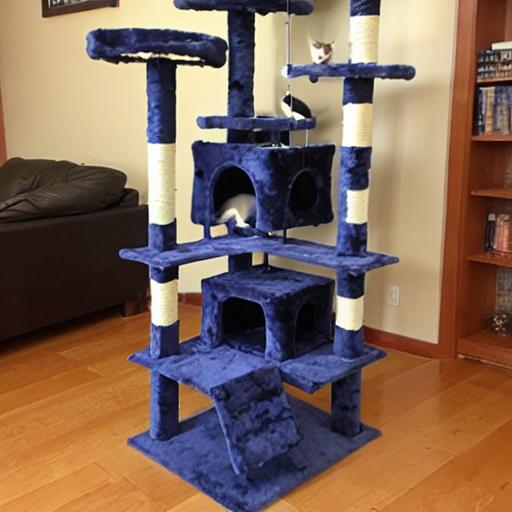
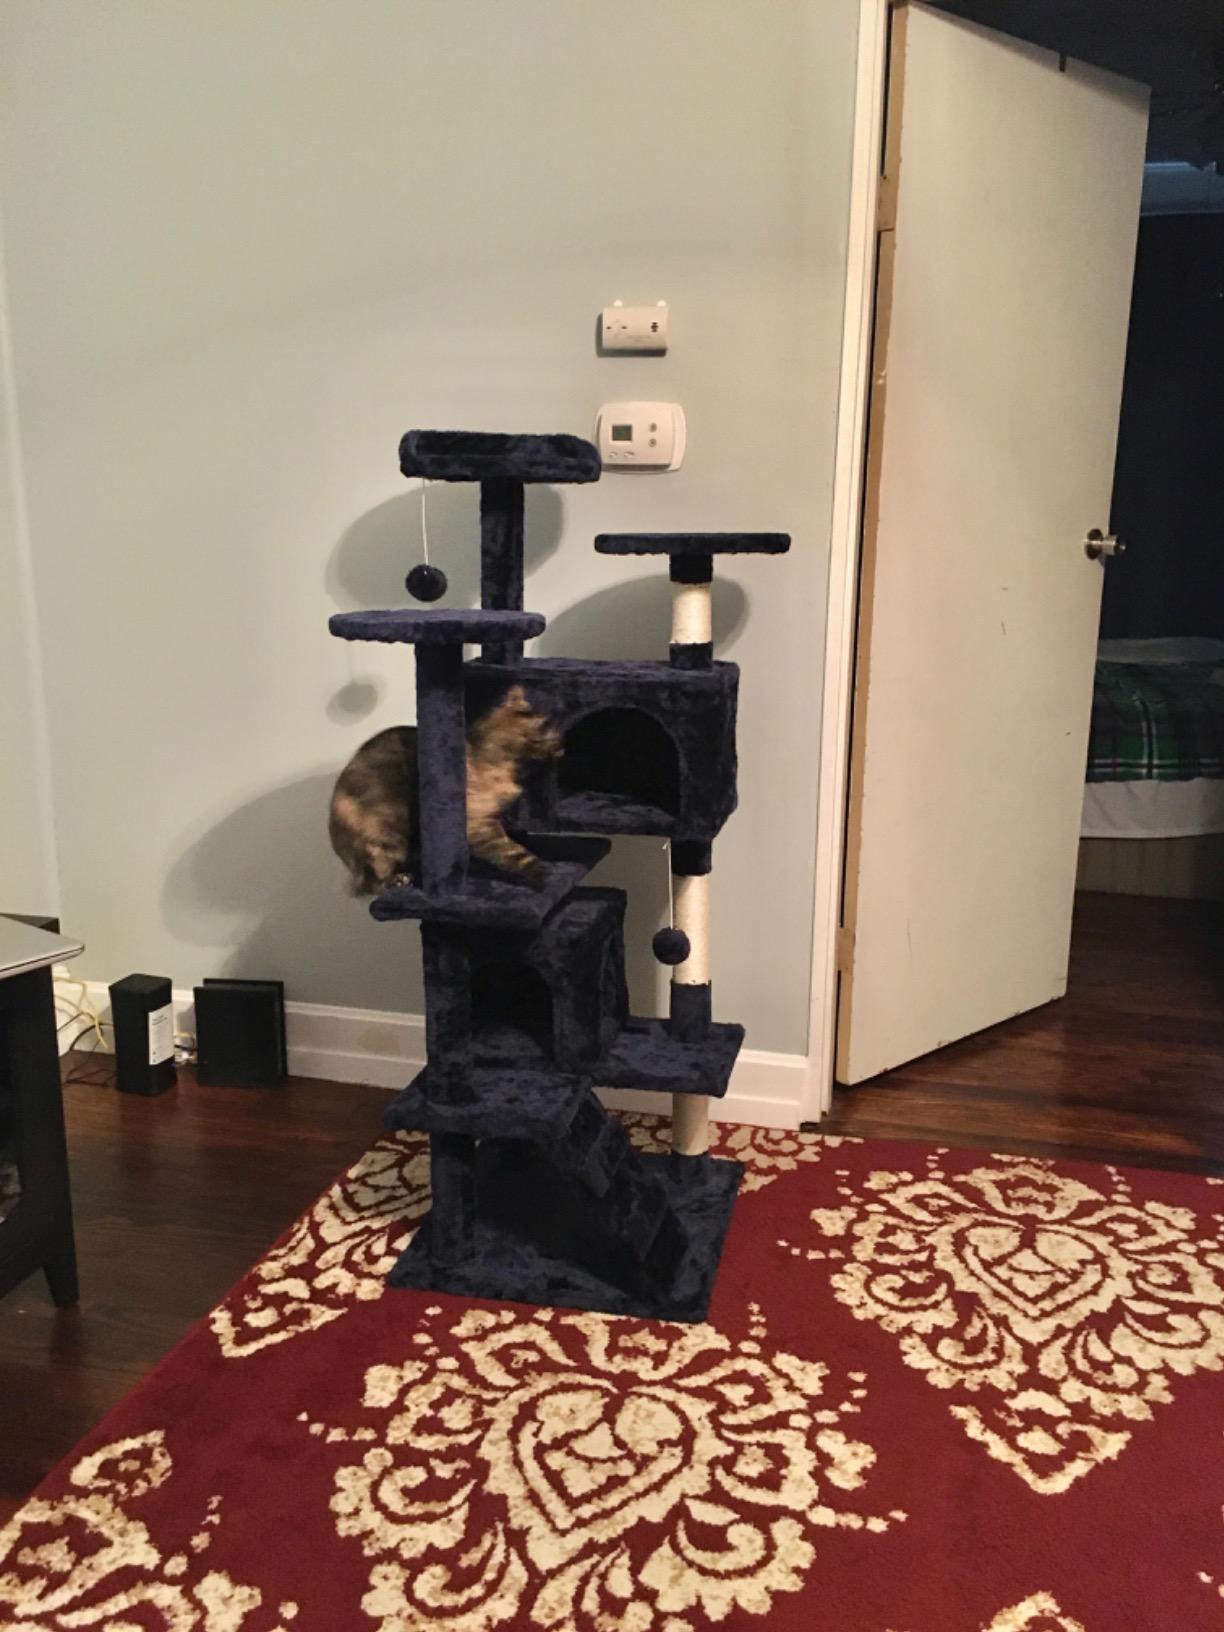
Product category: items_cat tree
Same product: no